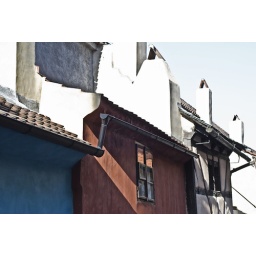
Golden street in the castle of Prague.